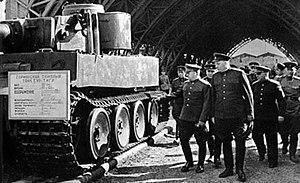
Gueorgui Konstantinovitch Joukov, né le 1ᵉʳ décembre 1896 et mort le 18 juin 1974, est un militaire et homme politique russe, puis surtout soviétique. D'abord sous-officier dans l'Armée impériale russe pendant la Première Guerre mondiale, il devient officier de l'Armée rouge et du Parti lors de la guerre civile. Il monte progressivement en grade pendant l'entre-deux-guerres jusqu'à ce que Joseph Staline le nomme chef de l'État-Major général en janvier 1941.